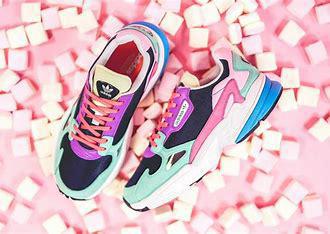
Brand: Adidas
Model: Falcon